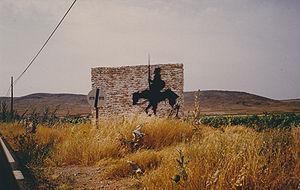
L’Ingénieux Hidalgo Don Quichotte de la Manche ou L'Ingénieux Noble Don Quichotte de la Manche est un roman écrit par Miguel de Cervantes et publié à Madrid en deux parties, la première en 1605 puis la seconde en 1615.